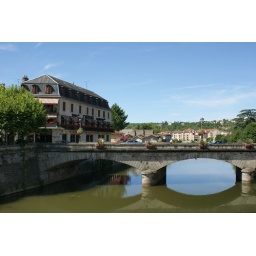
A bridge over the river in Villefranche de Rouergues in the Aveyron, France